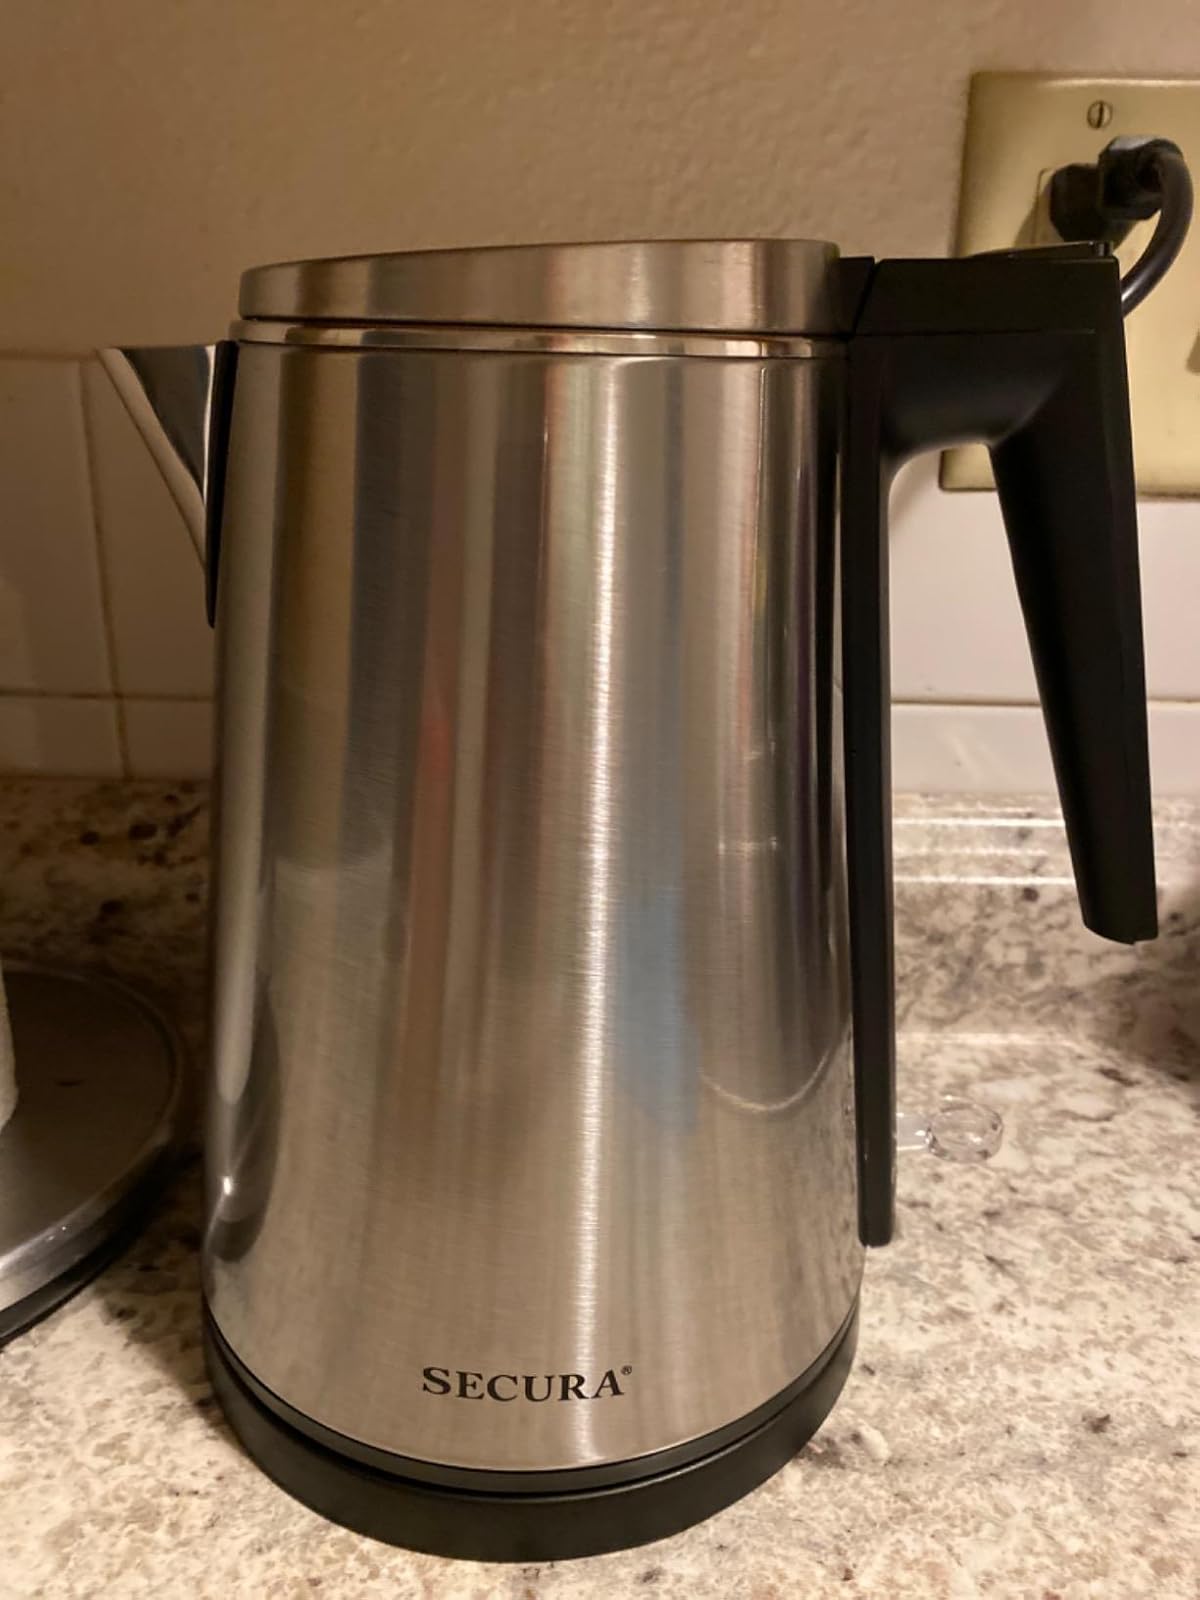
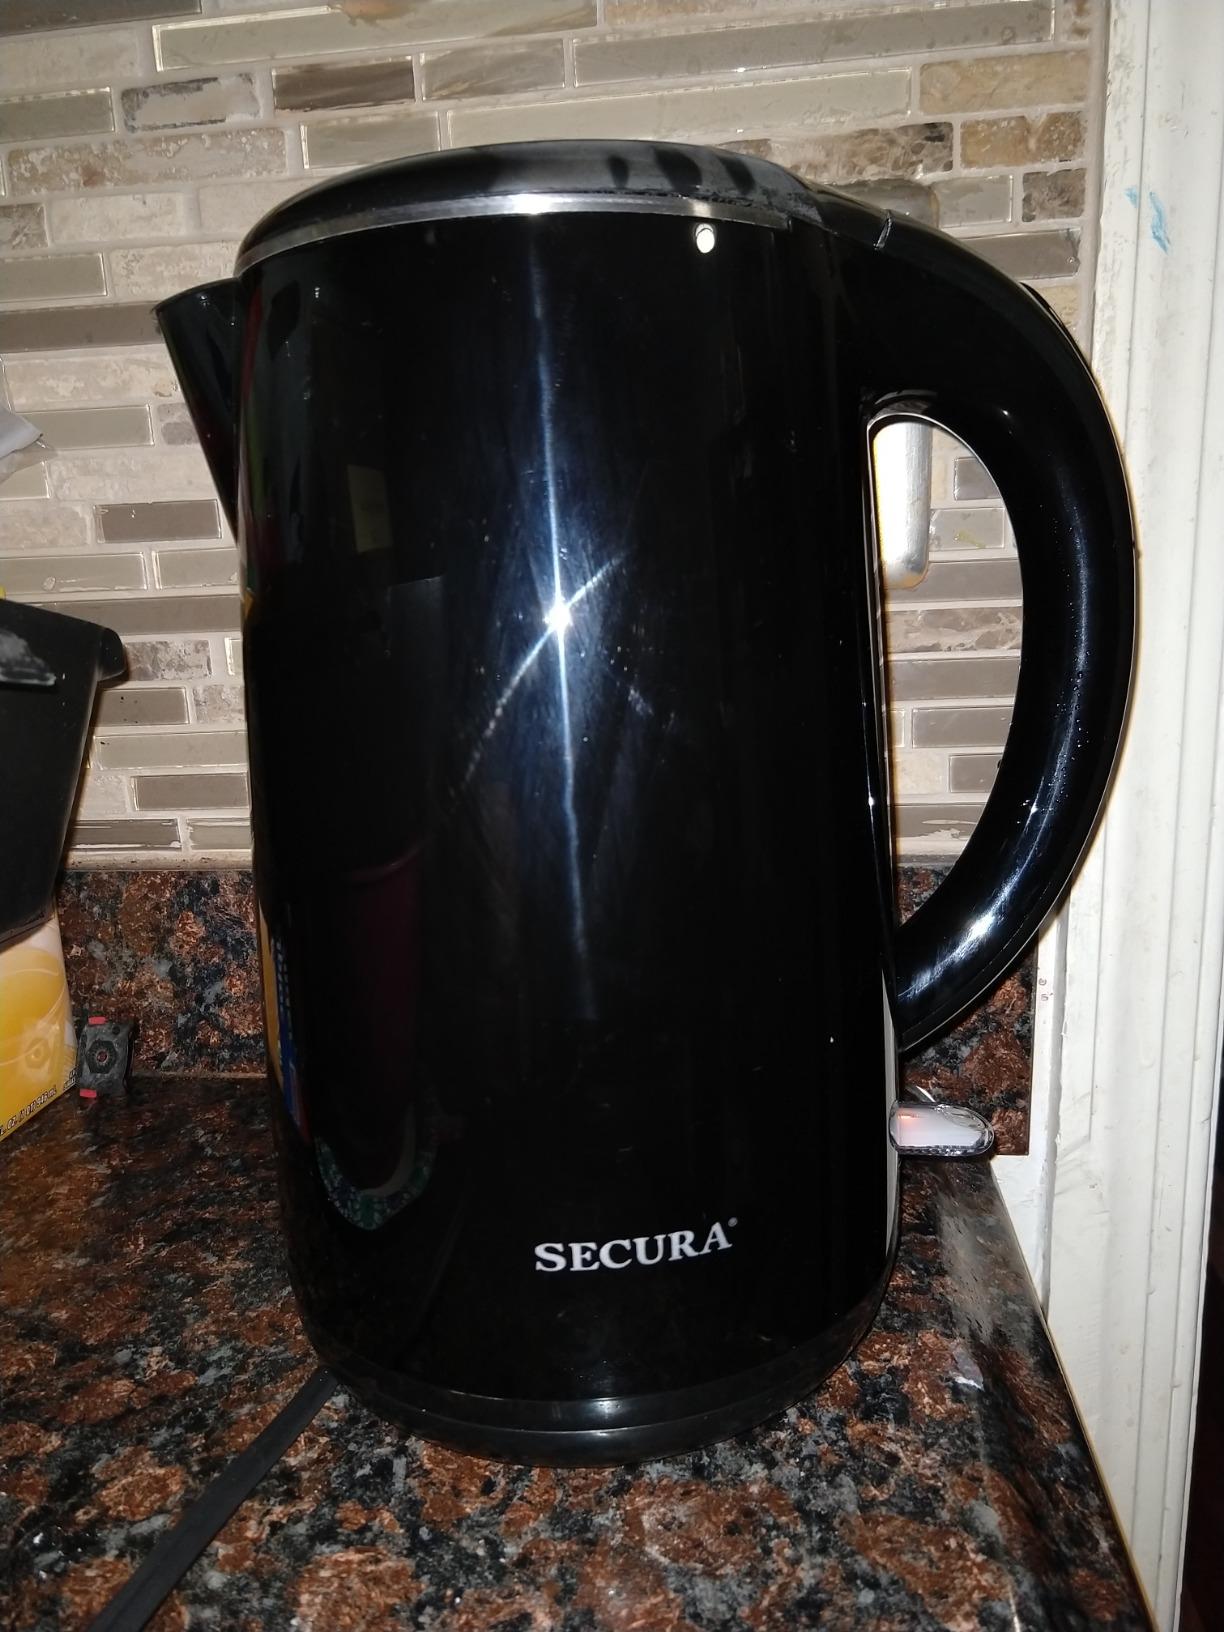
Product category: items_kettle
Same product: no